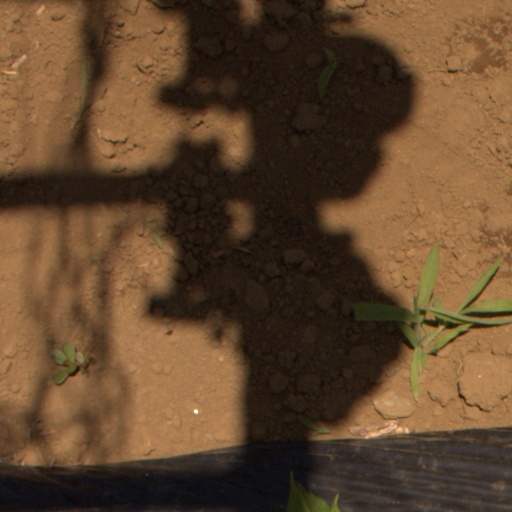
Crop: Jerusalem artichoke